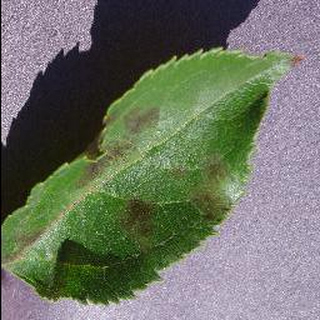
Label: apple_apple_scab